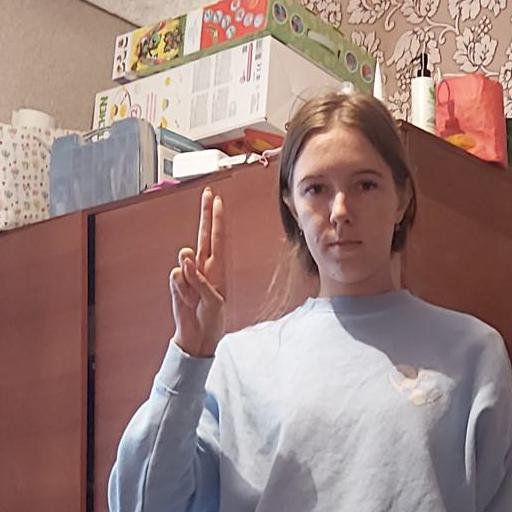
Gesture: two_up